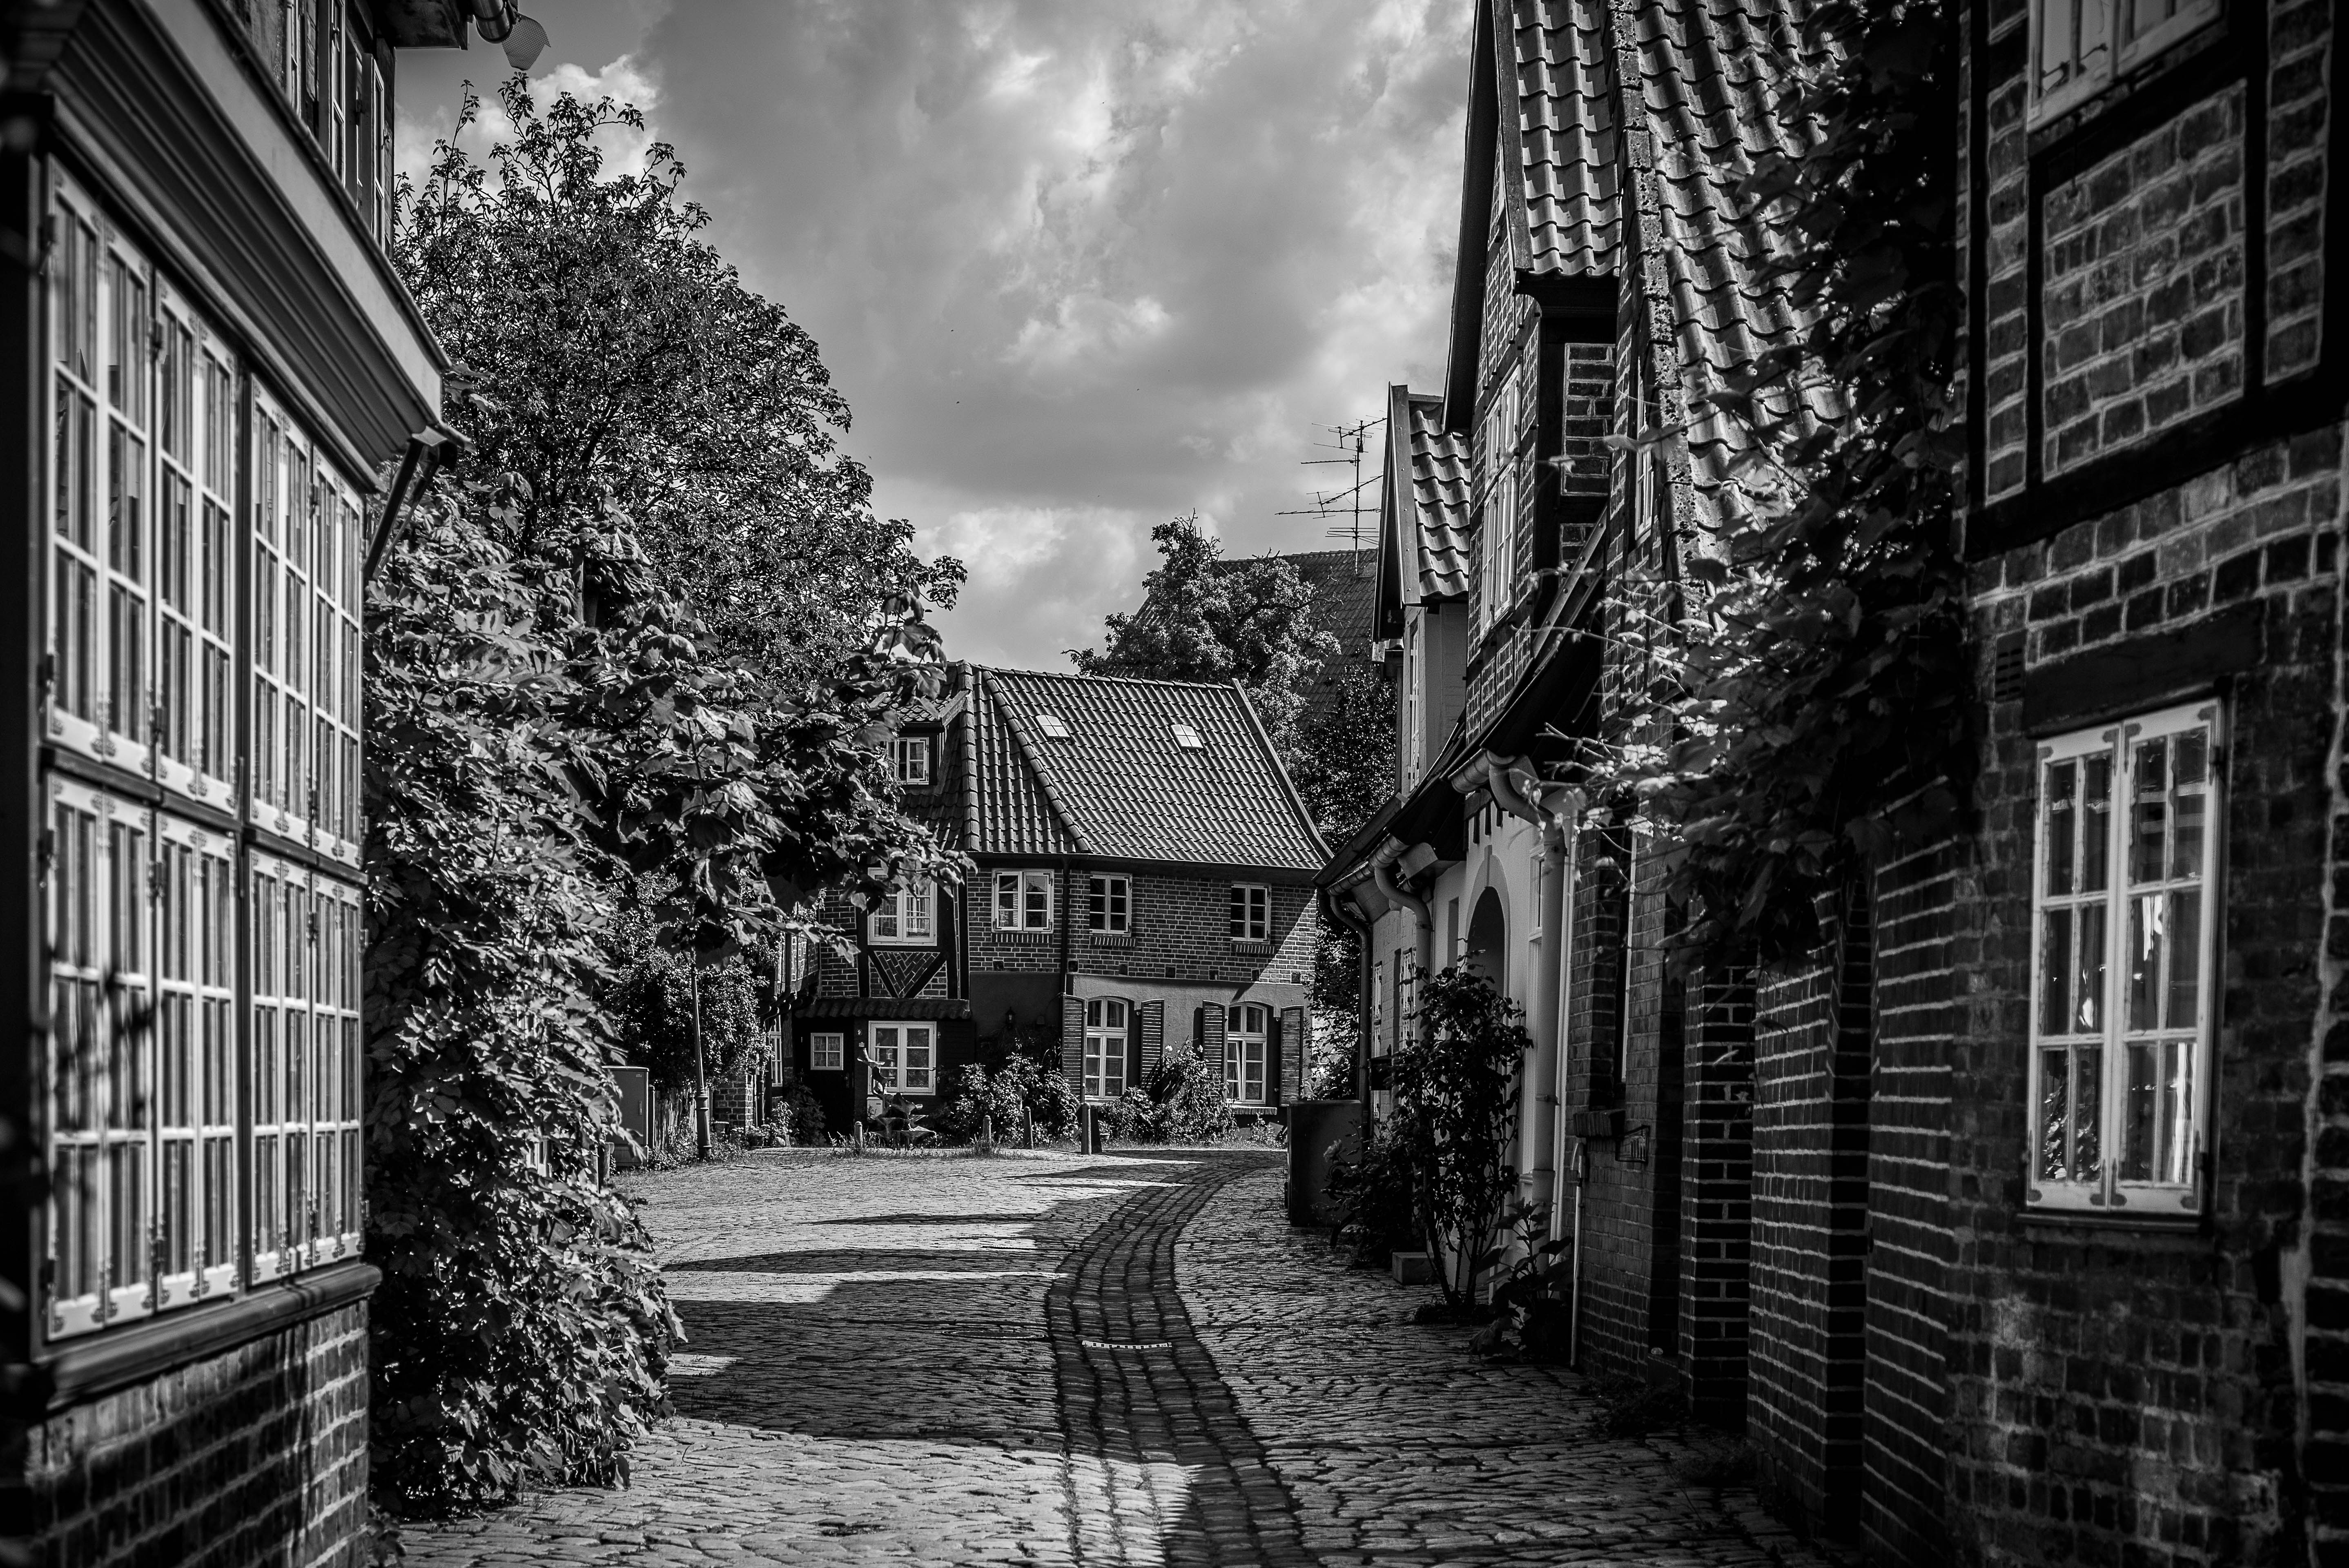
black and white, road, street, house, town, building, alley, city, cityscape, downtown, romantic, black, monochrome, tourism, lane, black white, jewel, old town, infrastructure, historically, neighbourhood, lower saxony, facades, truss, l neburg, urban area, monochrome photography, residential area, human settlement